Teruyuki Moniwa

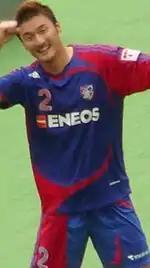
Moniwa with FC Tokyo in September 2007

is a Japanese former professional footballer who played as a centre back.